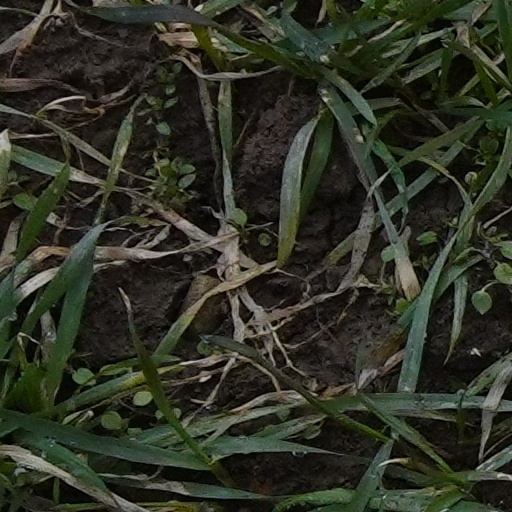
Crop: wheat